Charles Arling

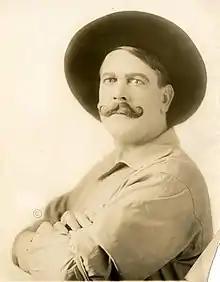
Arling in 1919

Charles Arling (22 August 1875 – 21 April 1922) was a Canadian actor of the silent era. He appeared in more than 100 films between 1909 and 1922. He was born in Toronto, Ontario, Canada and died on 21 April 1922 from pneumonia at the age of 46 in Los Angeles.